Tough Guy (film)

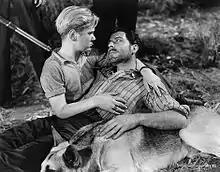
Jackie Cooper, Joseph Calleia and Rin Tin Tin Jr. in "Tough Guy"

Tough Guy is a 1936 American action film directed by Chester Franklin, written by Florence Ryerson and Edgar Allan Woolf, and starring Jackie Cooper, Joseph Calleia, Rin Tin Tin, Jr., Harvey Stephens, Jean Hersholt, and Edward Pawley. It was released on January 24, 1936, by Metro-Goldwyn-Mayer.